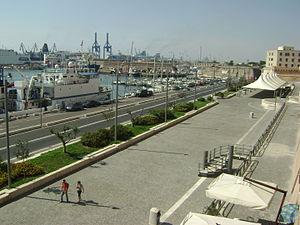
Le port de Civitavecchia est un port multifonction situé à Civitavecchia, une ville métropolitaine de Rome Capitale. Port d' « Autoroute de la mer », c'est une importante plaque tournante pour le transport maritime en Italie, pour les marchandises et les passagers. Il est relié à plusieurs ports de la Méditerranée et représente l'un des principaux liens entre le continent italien et la Sardaigne.